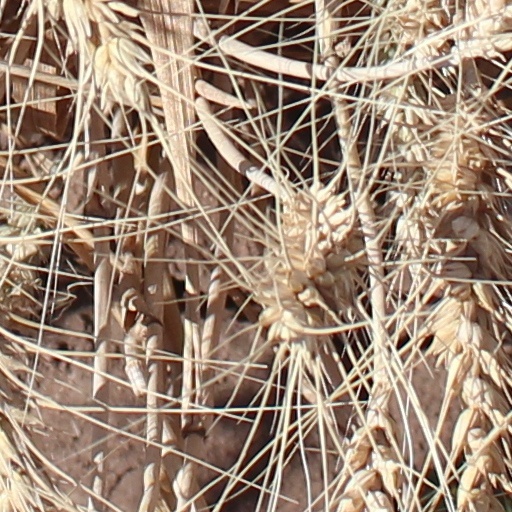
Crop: wheat